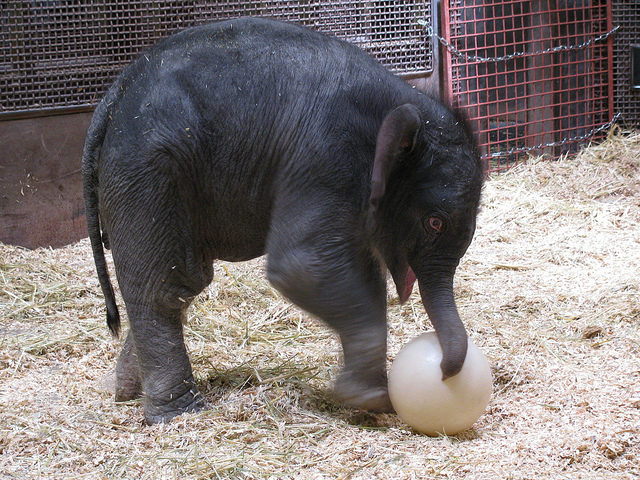
hình ảnh của con voi màu đen đang chơi với bóng trong chuồn